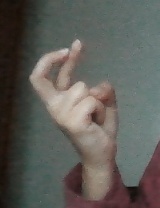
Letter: zay